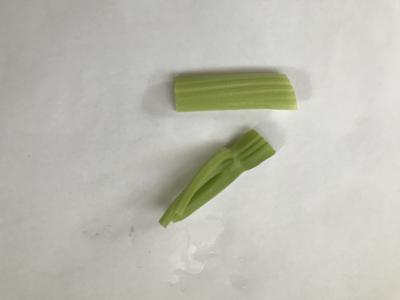
Label: generalcompost